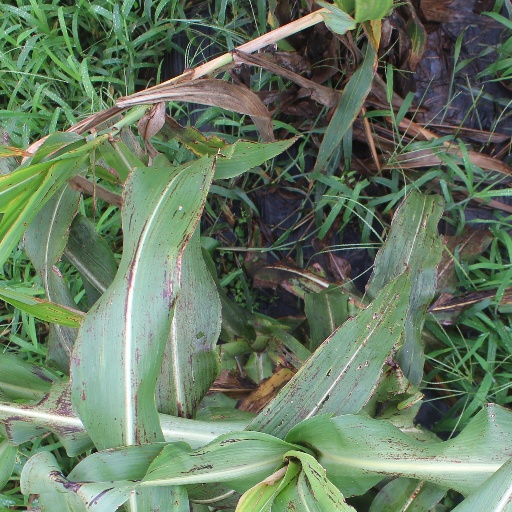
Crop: sorghum